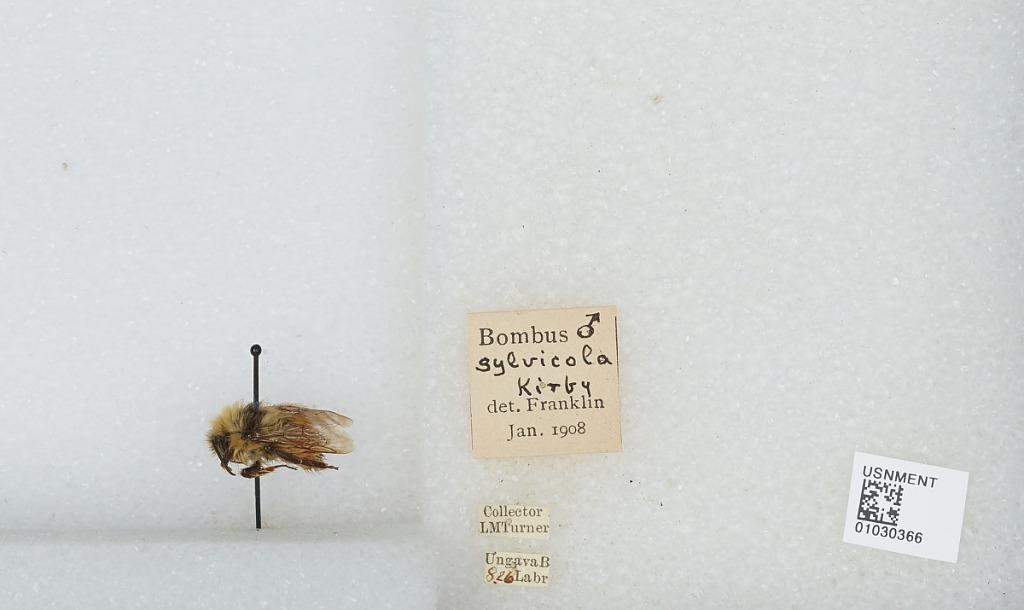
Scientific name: Bombus (Pyrobombus) sylvicola Kirby
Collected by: L. Turner
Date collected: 1926-8-
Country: Canada
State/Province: Newfoundland and Labrador
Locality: Ungava Bay
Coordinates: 60.2275, -64.8458
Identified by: Franklin